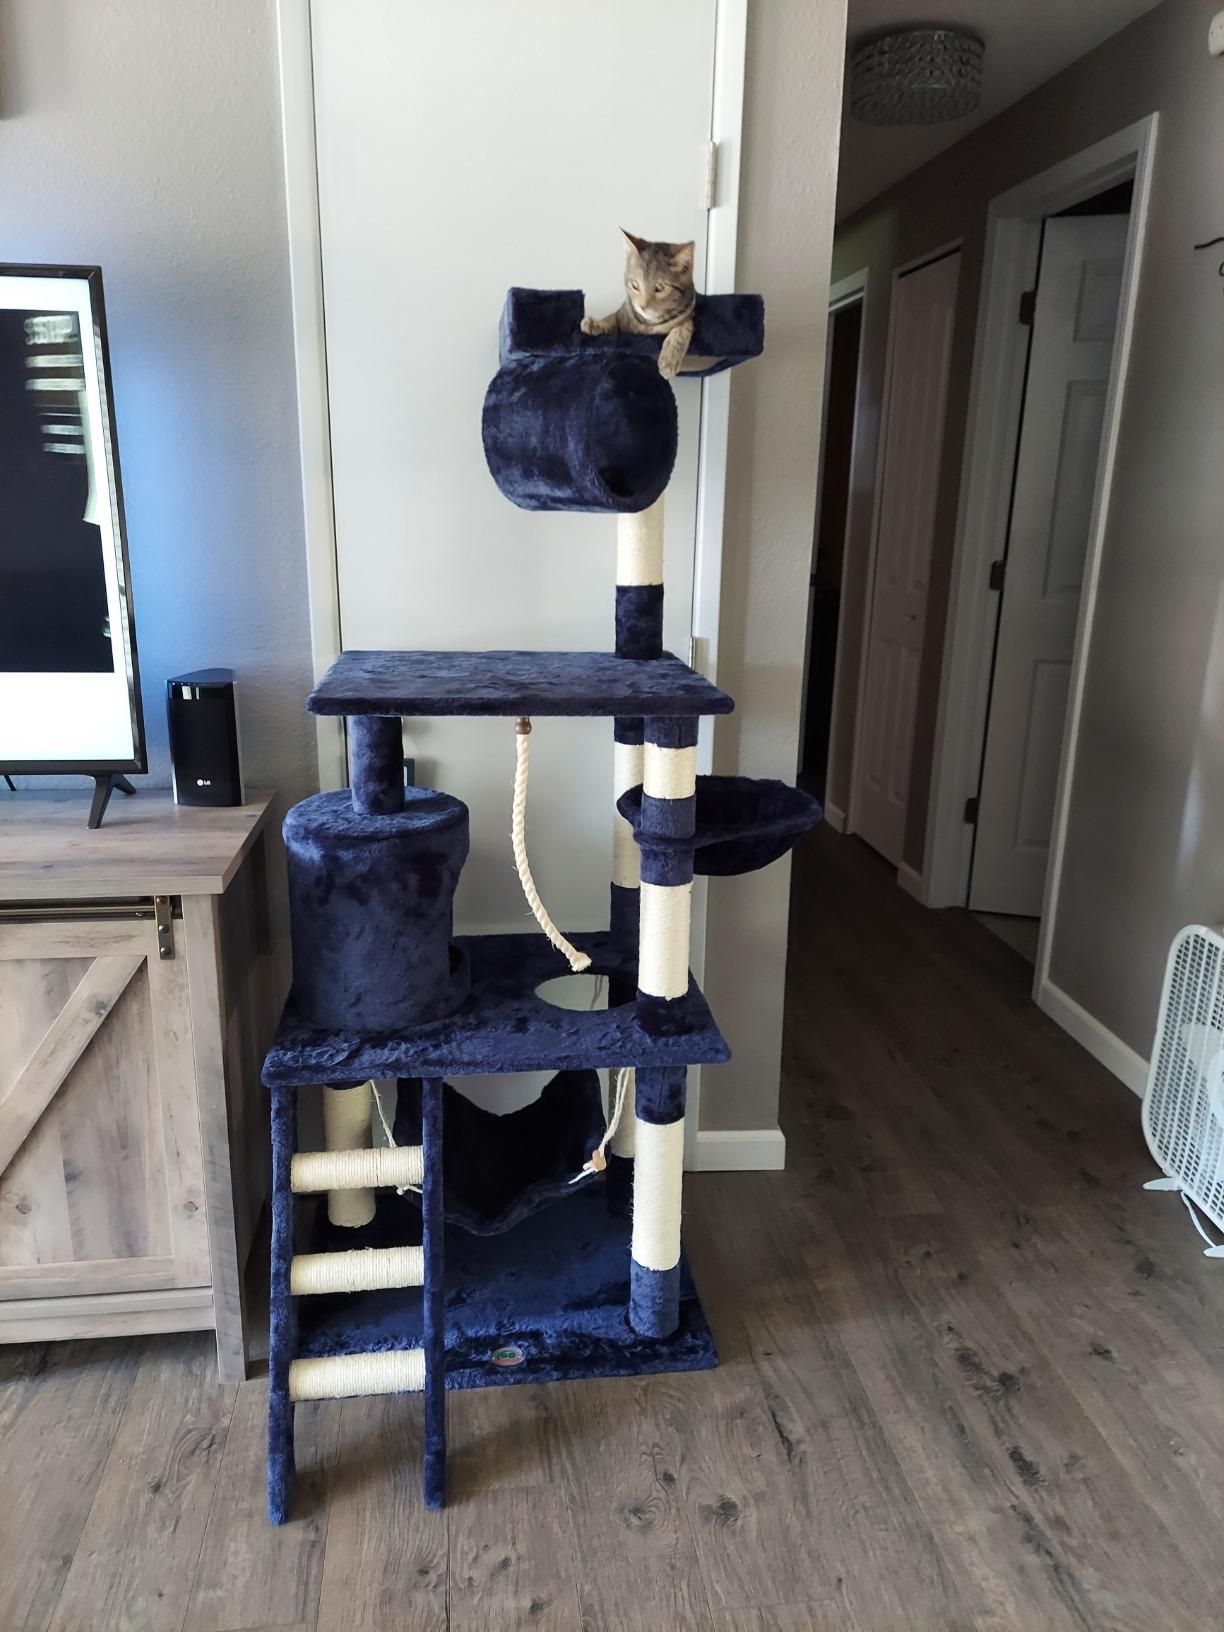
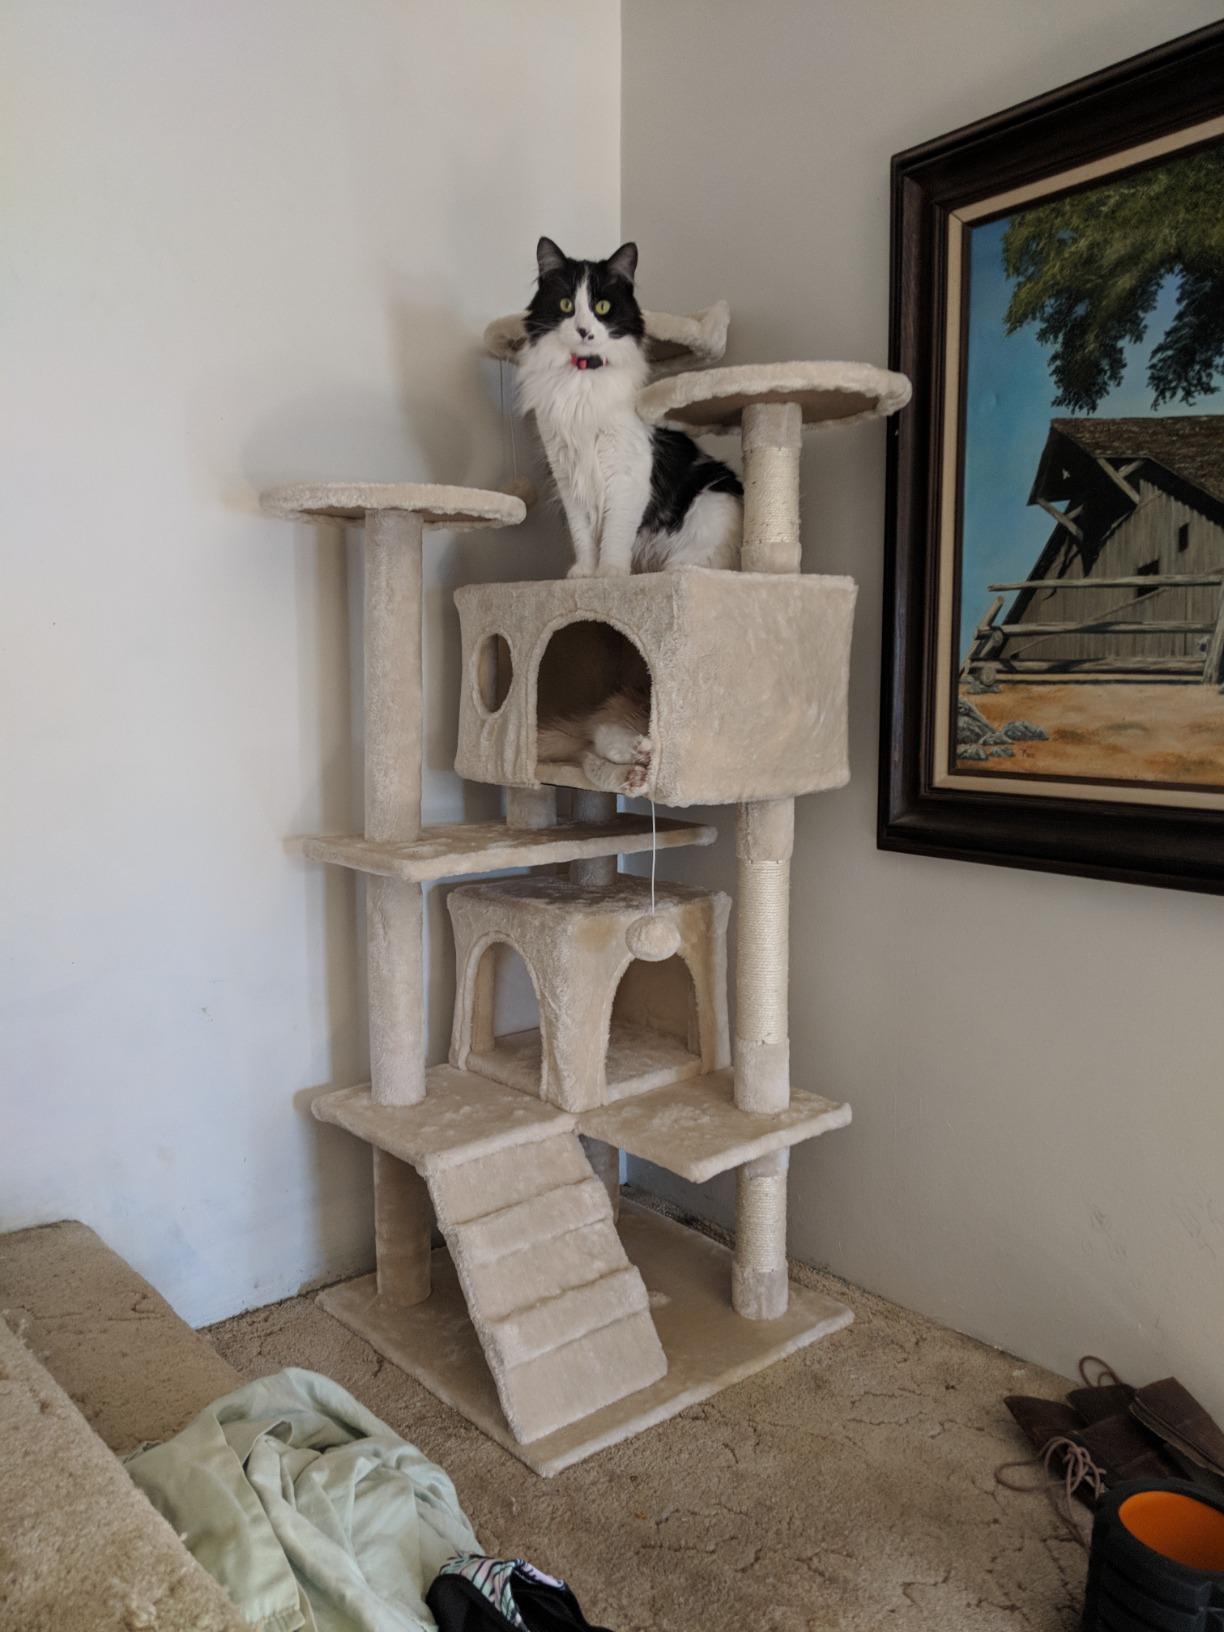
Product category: items_cat tree
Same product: no